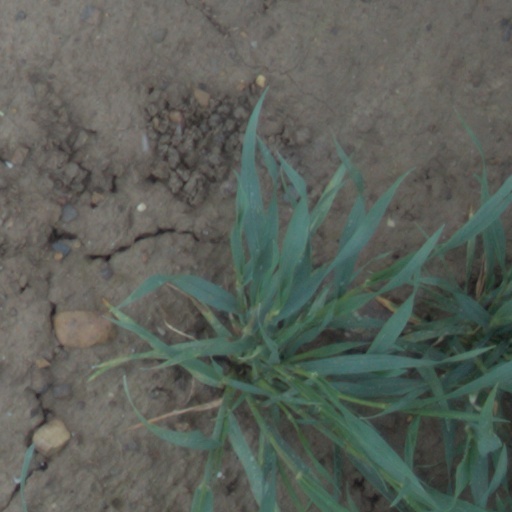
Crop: wheat